Will Coleman (storyteller)

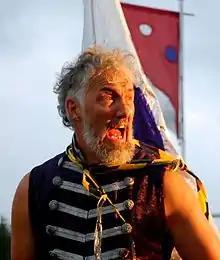
Will Coleman performing in "GogMagog" in St Mabyn in 2014

Will Coleman is a film-maker, author, musician and educational consultant. Coleman is a former director and musician with Kneehigh TheatreCross Channel Film Lab: One and All | Cross Channel Film Lab, accessdate: 3 August 2016 and founder and director of Golden Tree Productions, an organisation that develops cultural projects that promote Cornwall and its history.